Peter Dayan

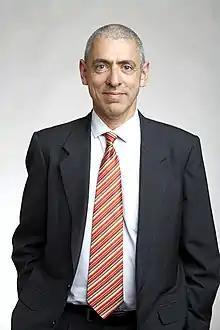
Royal Society 2018

Peter Dayan is a British neuroscientist and computer scientist who is director at the Max Planck Institute for Biological Cybernetics in Tübingen, Germany, along with Ivan De Araujo. He has pioneered the field of reinforcement learning (RL) where he and his colleagues proposed that dopamine signals reward prediction error , and helped develop the Q-learning algorithm. He is co-author of "Theoretical Neuroscience", an influential textbook on computational neuroscience. He is also known for applying Bayesian methods from machine learning and artificial intelligence to understand neural function, and is particularly recognized for relating neurotransmitter levels to prediction errors and Bayesian uncertainties. . He made contributions to unsupervised learning, including the wake-sleep algorithm for neural networks and the Helmholtz machine.